Question: Where are the fries?
Tambaya: Ina soyayyan dankalin?
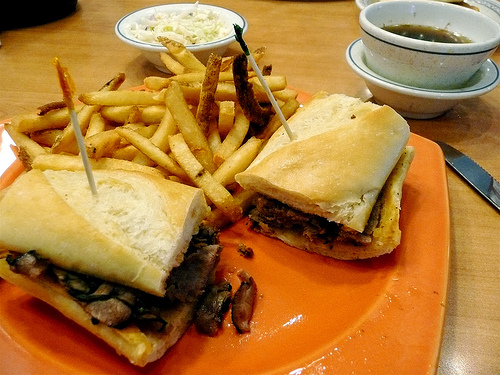
Answer: On the plate.
Amsa: A kan faranti.